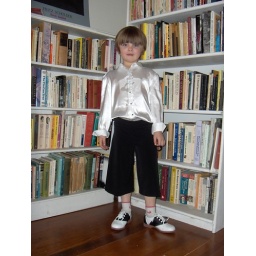
The shirt isn't girly, according to Celie, because it's similar to what the boy ice skaters wear in the Olympics.